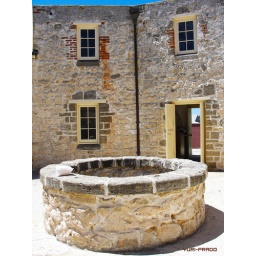
fremantle's round house. a prison and the oldest building still standing in western australia.